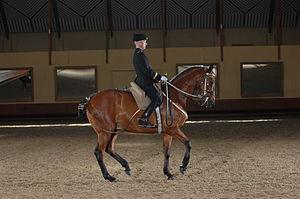
piaffer
Le piaffer est une allure artificielle issue des allures naturelles du cheval, qui consiste en un trot sur place, relevé, rond, suspendu et majestueux dans lequel le cheval se projette d'un diagonal sur l'autre. L'élévation du diagonal en suspension est accentuée dans un temps lent et régulier, la pince du membre de soutien s'élèvant plus qu'au passage et la flexion des hanches étant plus prononcée.
Ce lexique du cheval recense les termes et expressions techniques propres aux chevaux, à leur élevage et à l'équitation.